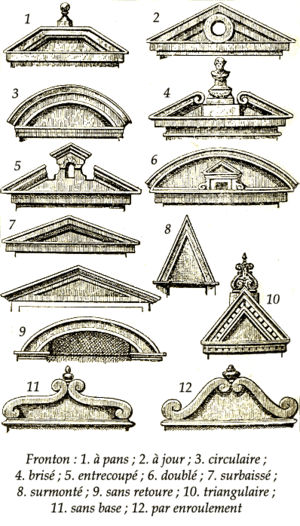
différents types de frontons Source scannée depuis le Larousse 1922 par Nataraja-Shiva
En architecture, le fronton est un ornement, souvent de forme triangulaire, qui est généralement placé au-dessus de l'entrée d'un édifice, d'une travée, d'une porte, ou d'une fenêtre. Le fronton peut couvrir tout un pignon, il n'est alors matérialisé que par son cadre mouluré. En terme technique, le fronton correspond à un couronnement pyramidé.